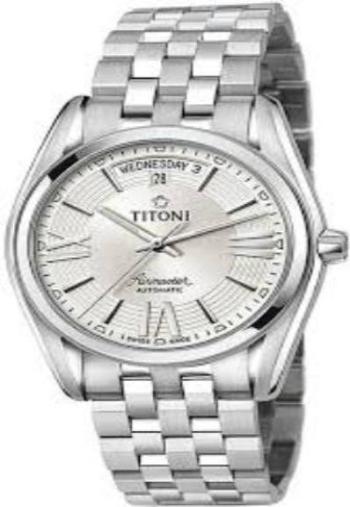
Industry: Clothes